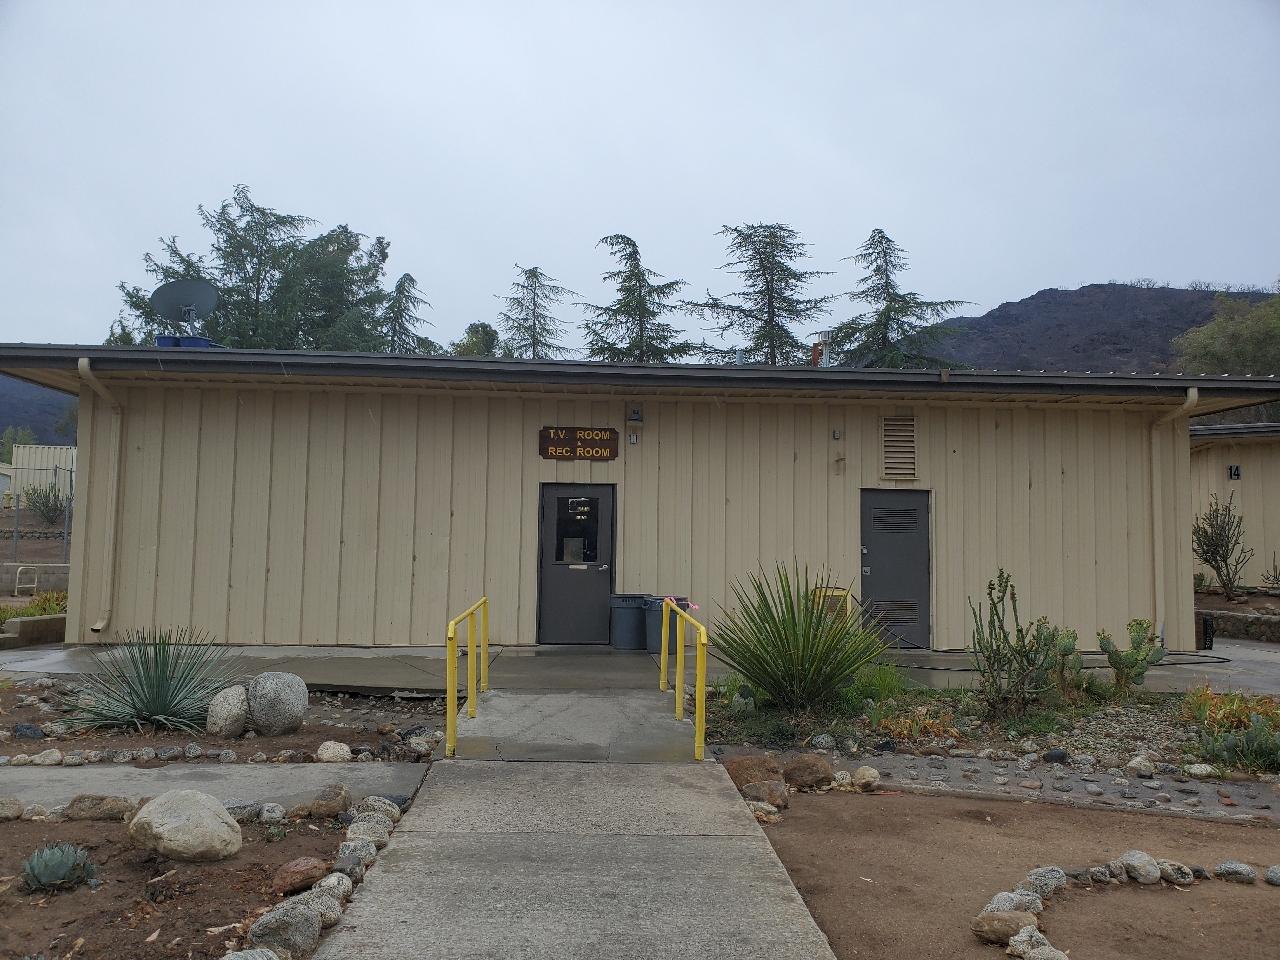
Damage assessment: no_damage